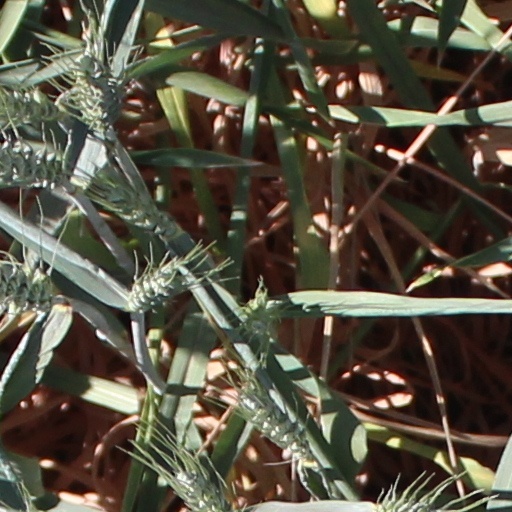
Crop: wheat